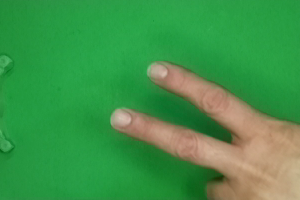
Label: scissors